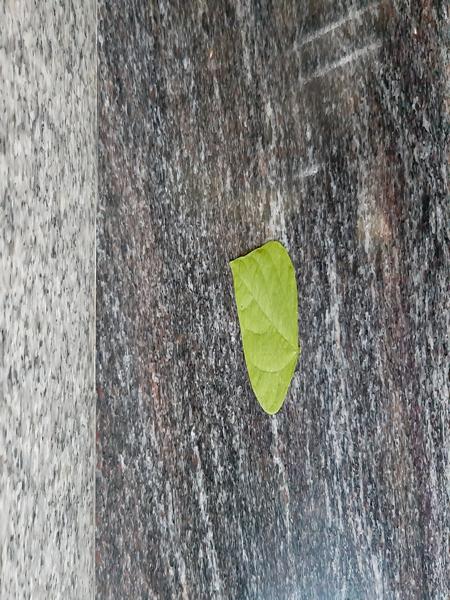
Plant: Beans